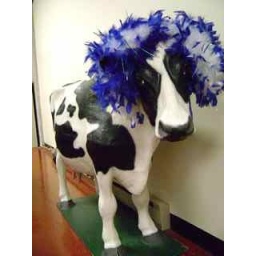
A nice paper mache cow in the room we watched our 15 min video on cheese